O-class battlecruiser

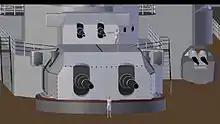
The rear main battery turret, with the superfiring secondary turret. Also visible is a twin 10.5 cm FlaK 38 anti-aircraft gun

The ships' main armament batteries were to have consisted of six L/47 SK C/34 quick-firing guns mounted in three twin turrets, the same Drh LC/38 gun turrets as were used on the "Bismarck"-class battleships. Two of the turrets were mounted in a superfiring pair forward, with the third turret placed aft of the main superstructure. The guns could depress to −8 degrees and elevate to 35 degrees. At maximum elevation, the guns could hit targets away. The guns had a designed supply of 630 shells, for a total of 105 rounds per gun. There were three types of shells: capped armor-penetrating, and two different high-explosive shells; all three shells weighed . The guns used a fore charge and a main charge in a brass case. This provided a muzzle velocity of 820 meters per second (2,690 feet per second).